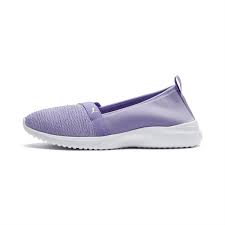
Label: Ballet Flat